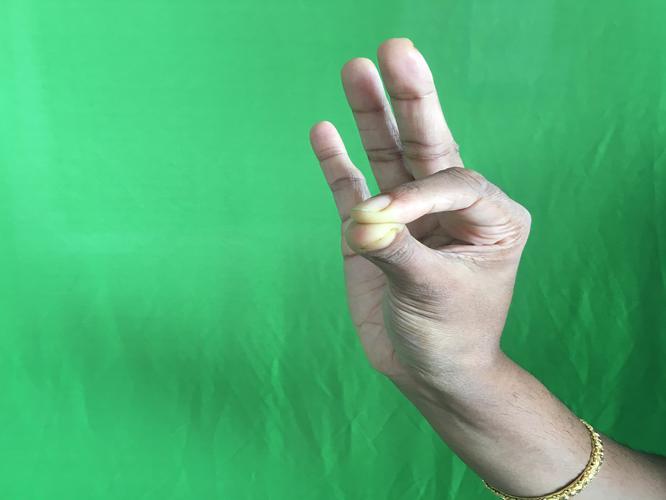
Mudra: Hamsasyam
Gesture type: single_hand